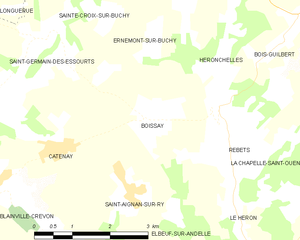
Carte des communes françaises Boissay